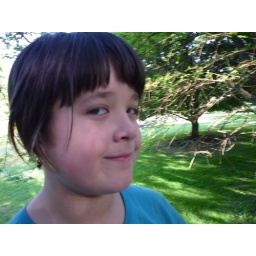
Rachel up in the tree house that is still being built.